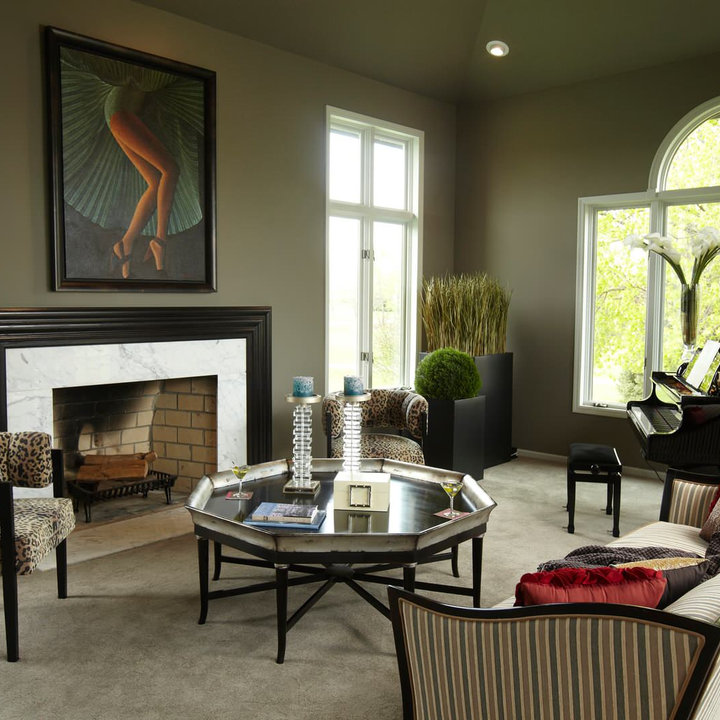
Style: Glamour